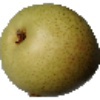
Label: Pear 1